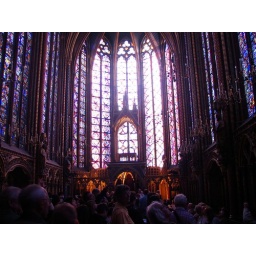
Stained glass windows in the upper level of the Chapel